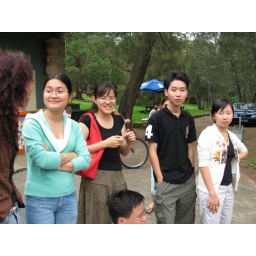
These r beautiful boys n girls in the same boat wit me, all studying foundation or SIBT.